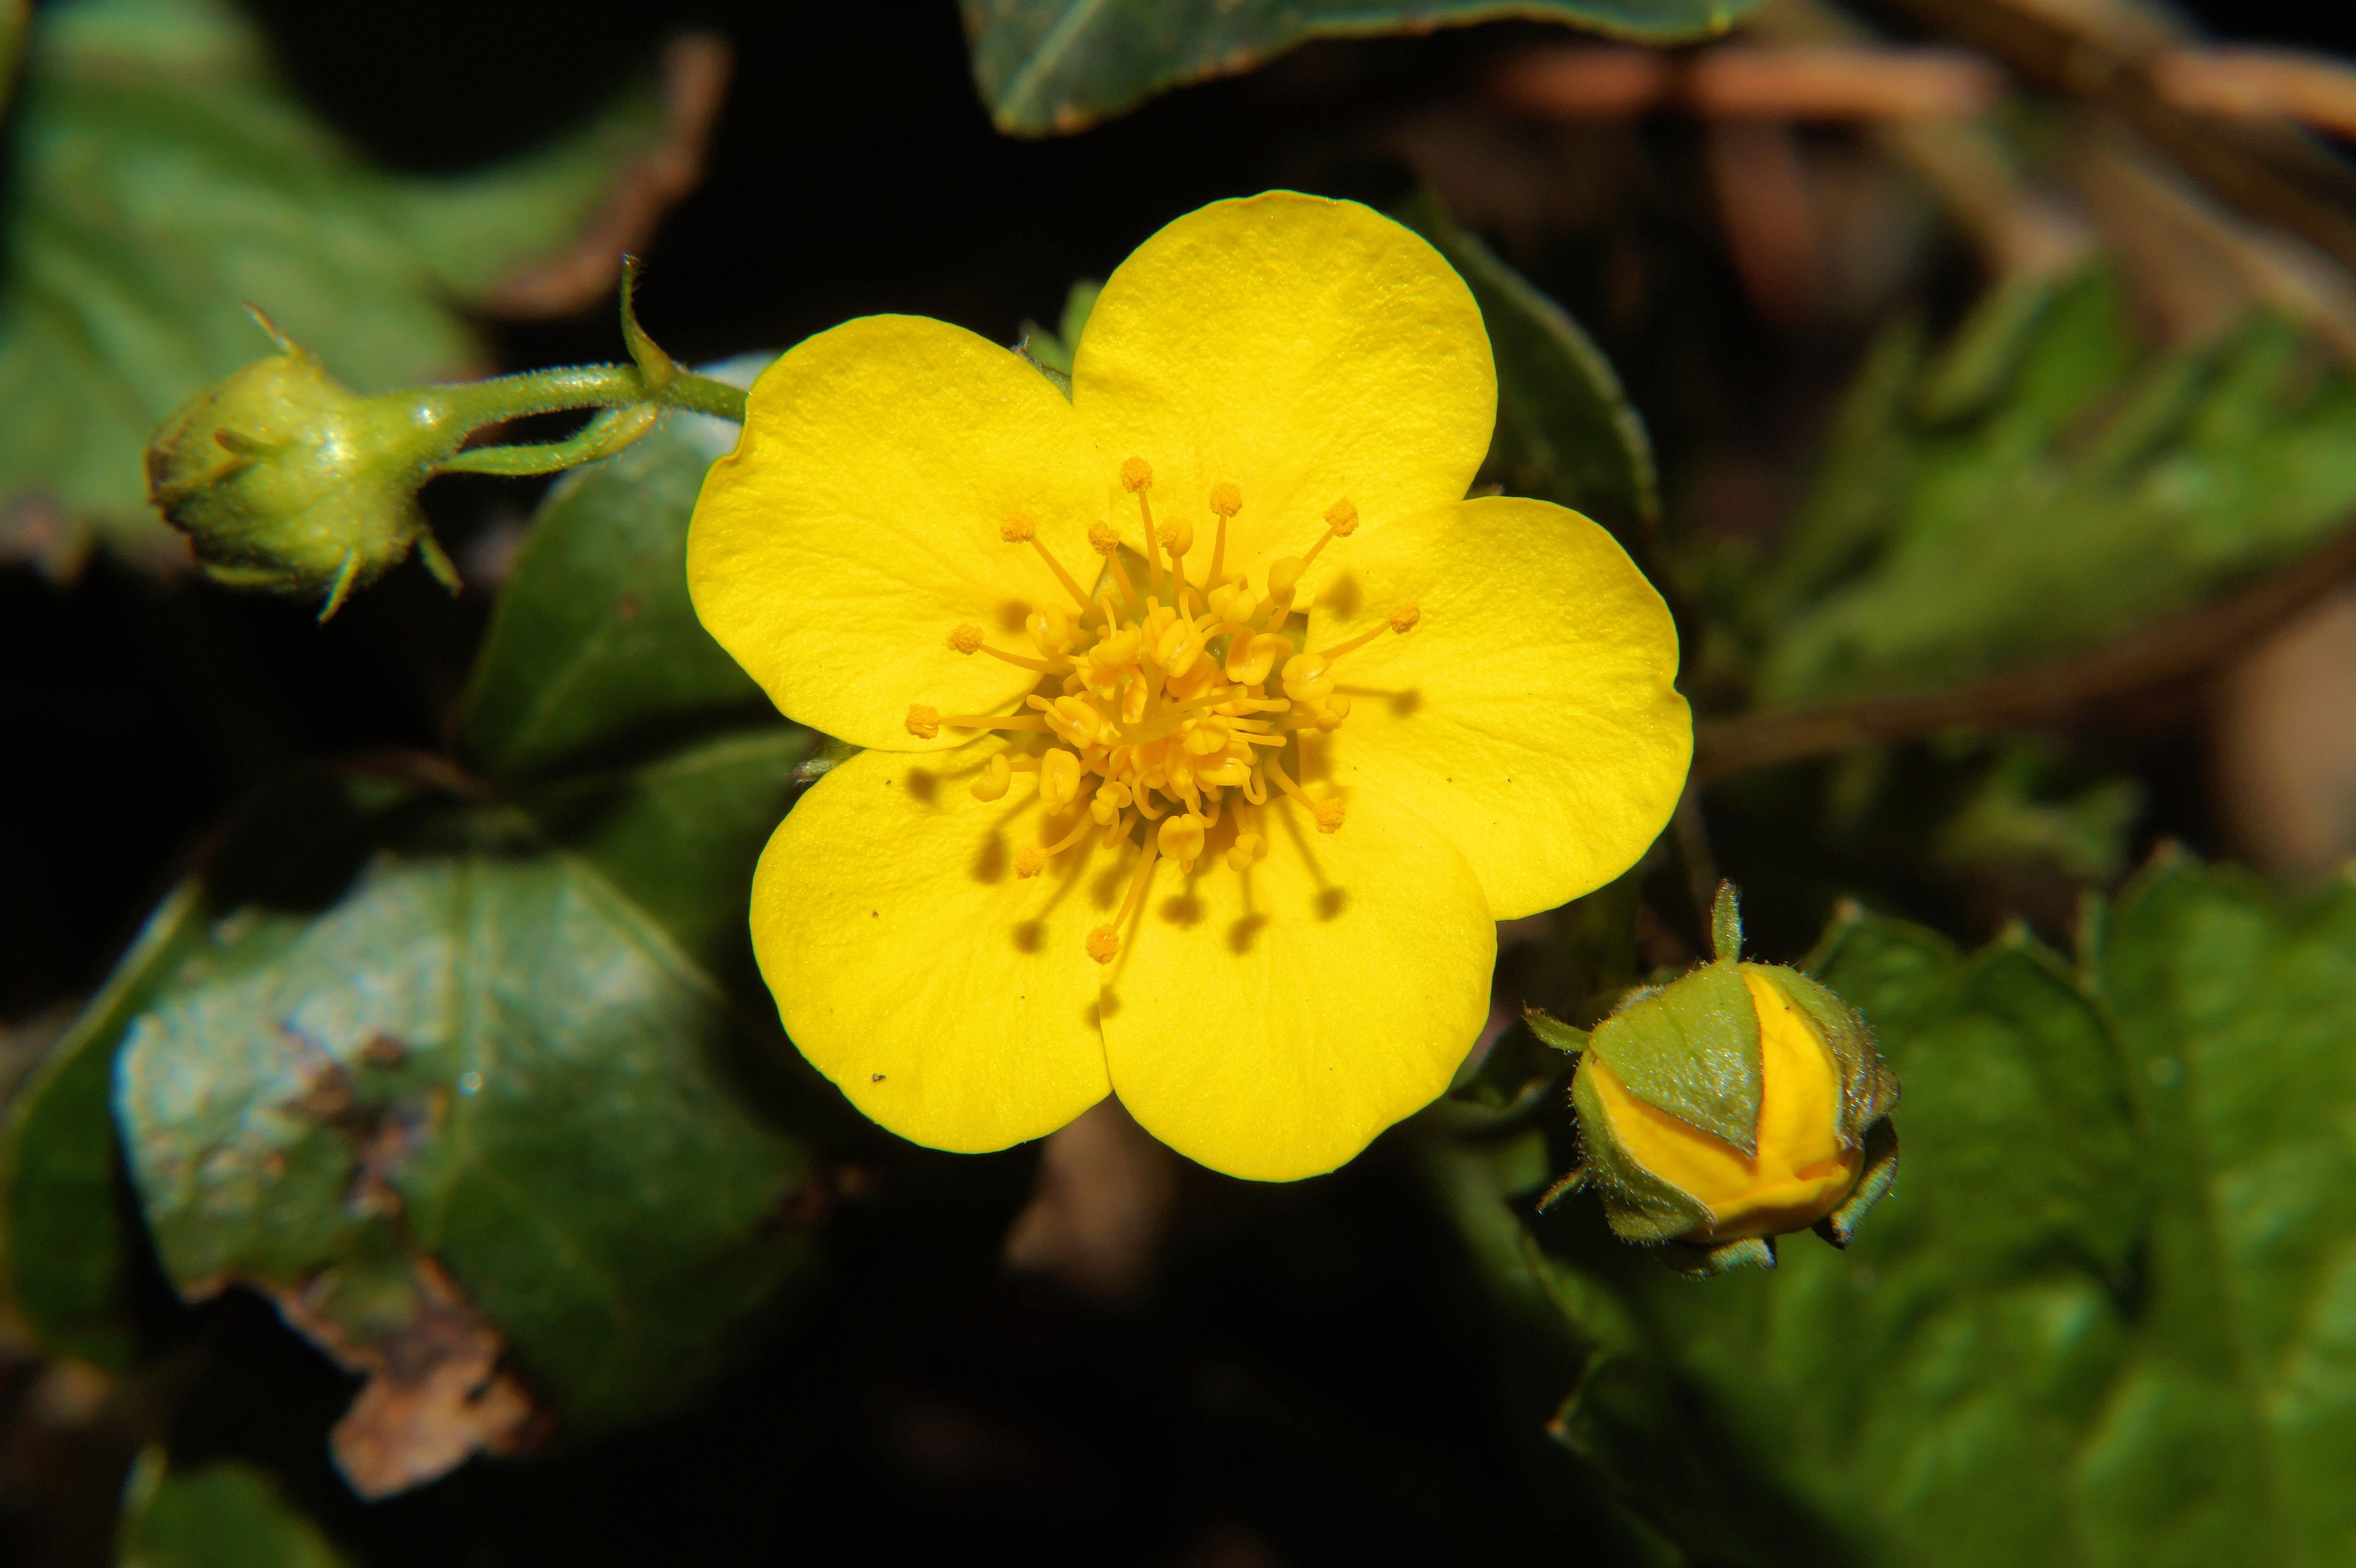
nature, blossom, plant, photography, flower, petal, bloom, spring, green, produce, botany, yellow, close, flora, wildflower, close up, early bloomer, macro photography, flowering plant, winter linge, land plant, common tormentil, eranthis hyemalis, hahnenhussgewaechs